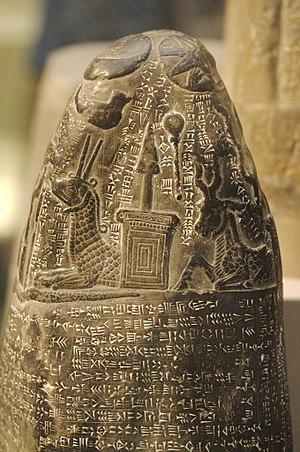
La civilisation babylonienne s'épanouit en Mésopotamie du Sud du début du IIᵉ millénaire av. J.‑C. jusqu'au début de notre ère. Elle prit corps à partir de l'héritage des civilisations du Sud mésopotamien plus anciennes dont elle est historiquement la prolongation. Elle prend corps avec l'affirmation politique de Babylone, État qui fut à partir du XVIIIᵉ siècle av. J.-C. l'entité politique dominant le Sud mésopotamien, et ce pendant plus d'un millénaire.